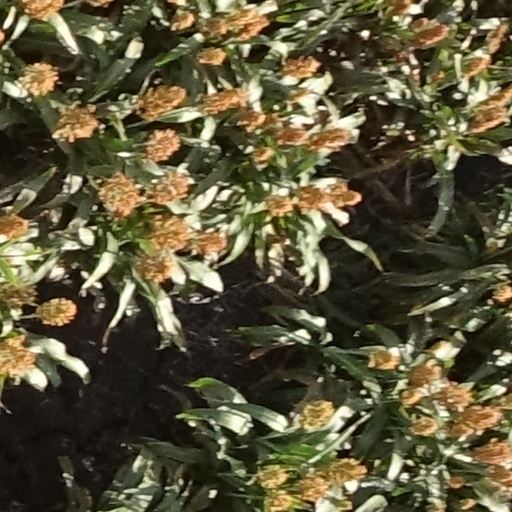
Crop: sorghum